Pet Sounds

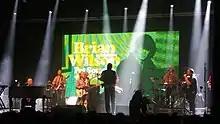
Wilson performing "Pet Sounds" as a solo artist at Byron Bay Bluesfest, 2016

EMI rush-released "Pet Sounds" in the UK on June 27 due to popular demand, where it peaked at number 2, behind the soundtrack album for "The Sound of Music" (1965), and remained in the top ten for six months. Taylor is widely recognized as having been instrumental in this success, due to his longstanding connections with the Beatles and other industry figures in the UK. The music press there carried advertisements saying that "Pet Sounds" was "The Most Progressive Pop Album Ever!" while Rolling Stones manager Andrew Loog Oldham—also the Beach Boys' UK publisher—purchased a full-page "Melody Maker" advertisement declaring it "the greatest album ever made". The third UK single, "God Only Knows" (B-side "Wouldn't It Be Nice"), was released on July 22 and reached number 2.